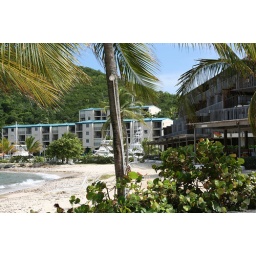
Our room was in the brown building on the right